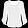
Label: Shirt